Space Shuttle Endeavour

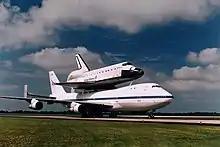
"Endeavour" mounted on a Shuttle Carrier Aircraft

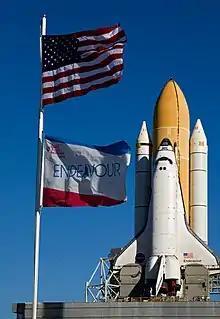
"Endeavour" approaches LC-39A before STS-130

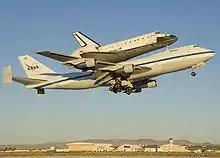
"Endeavour" in flight en route back to the Kennedy Space Center atop a Shuttle Carrier Aircraft in 2008

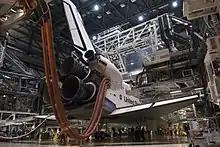
Platforms around "Endeavour" in the Orbiter Processing Facility-2

As it was constructed later than its elder sisters, "Endeavour" was built with new hardware designed to improve and expand orbiter capabilities. Most of this equipment was later incorporated into the other three orbiters during out-of-service major inspection and modification programs. "Endeavour"s upgrades include: